Arne E. Holm

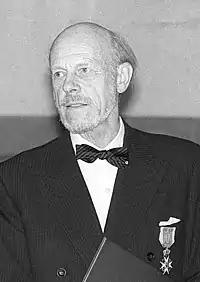
Arne E. Holm (1979)

He was born in Bergen as a son of banker Arne Holm (1880–1975) and Anne Sophie Wibye Ellerhusen (1880–1920). He was a grandson of physician and health pioneer Ingebrigt Christian Holm (1844-1918), founder of Dr. Holms Hotel in Geilo.